Louis Lortie

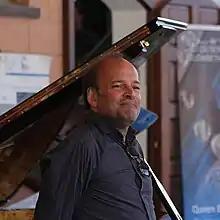
Louis Lortie

Born in Montreal, Lortie made his debut with the Montreal Symphony Orchestra at the age of thirteen and the Toronto Symphony Orchestra three years later. Soon after he toured the People’s Republic of China and Japan.